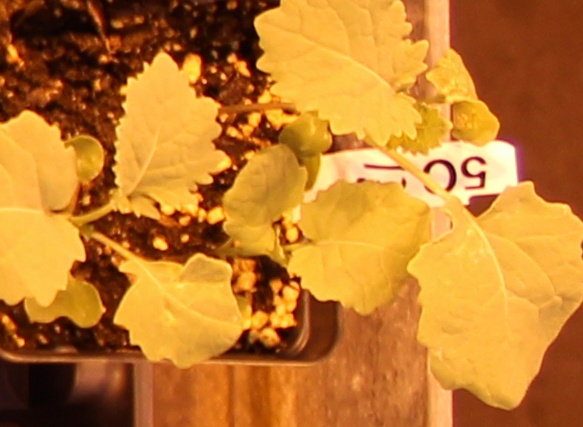
Label: Canola